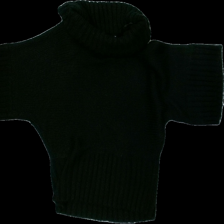
View: front
Type: Sweater
Category: Ladies
Brand: Havana
Colors: Black
Material: 100% acrylic
Cut: Regular, Turtle neck
Size: M
Season: All
Price range: 50-100
Recommended usage: Reuse
Description: svart kortärmad stickad tröja med hög krage